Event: Nepal Earthquake
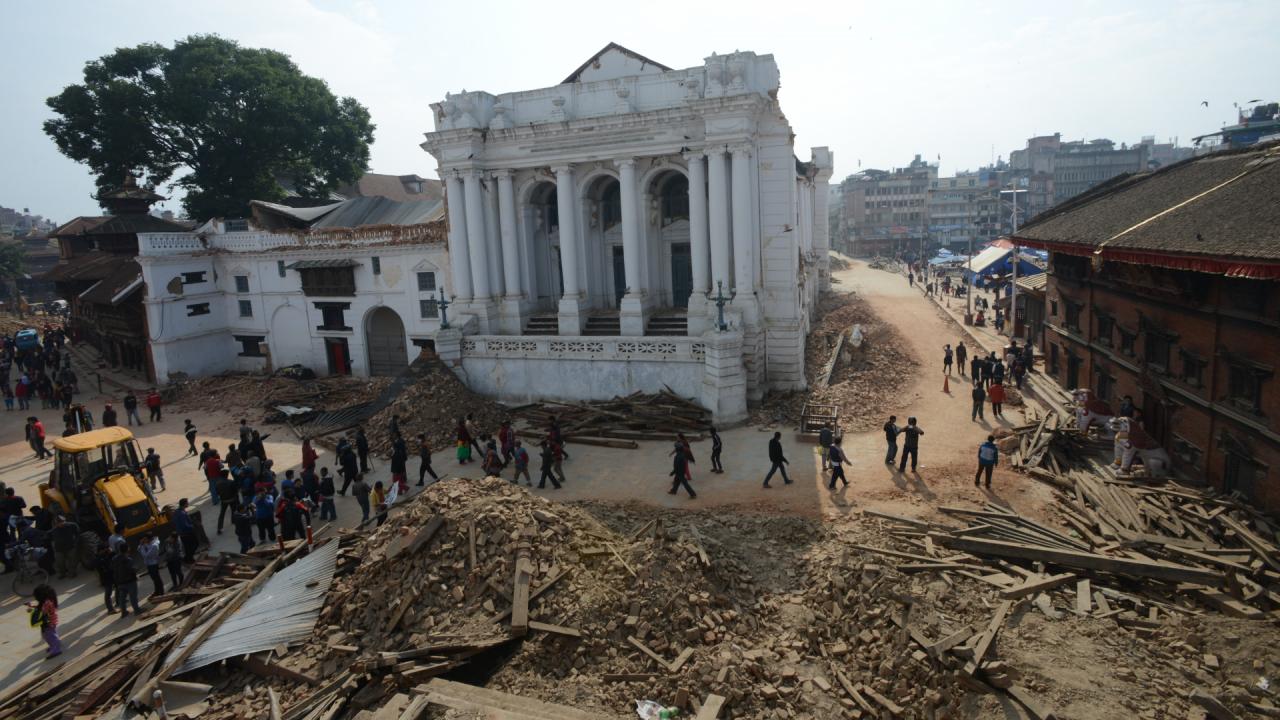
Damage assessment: damage